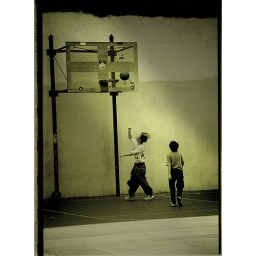
street ball in nyc